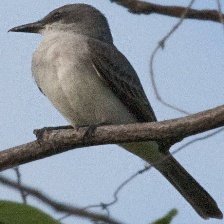
Species: GRAY KINGBIRD
Scientific name: TYRANNUS DOMINICENSIS